Types of chocolate

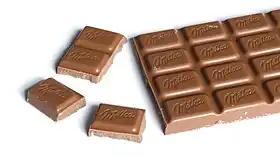
Milk chocolate tablet

Milk chocolate is solid chocolate made with milk. Differences in flavor between different brands and regions are largely due to differences in how the manufacturers handle the milk during production, such as by choosing powdered milk, condensed milk, chocolate crumb, or partially lipolyzed milk.